Saint-Maurice-de-Lignon

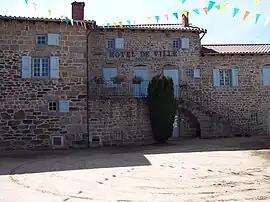
Town hall

Saint-Maurice-de-Lignon (literally "Saint-Maurice of Lignon") is a commune in the Haute-Loire department in south-central France.